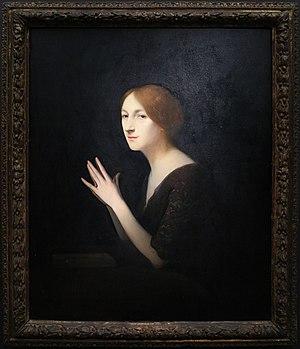
Joseph Granié né a Toulouse le 18 février 1861 et mort à Paris le 13 août 1915 est un peintre français.
Marguerite Moreno, nom de scène de Lucie Marie Marguerite Monceau, est une actrice française née le 15 septembre 1871 à Paris et morte le 14 juillet 1948 à Touzac.
Marguerite Moreno, nom de scène de Lucie Marie Marguerite Monceau, est une actrice française née le 15 septembre 1871 à Paris et morte le 14 juillet 1948 à Touzac.